HC-4

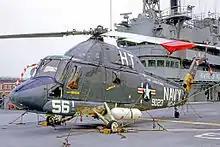
Kaman UH-2A Seasprite of HC-4 Squadron aboard USS Guadalcanal in 1970.

On 1 July 1960 Helicopter Utility Squadron Four (HU-4) was established at NAS Lakehurst, New Jersey, and tasked with the logistic support of non-aviation ships of the U.S. Atlantic Fleet. To describe its mission more accurately, the squadron was redesignated as Helicopter Combat Support Squadron Four in July 1965, and HC-4 was born. The unit was equipped with the Kaman UH-2A Seasprite light transport helicopter. Eight years later, the young squadron assumed a new mission of Helicopter Anti-submarine Warfare and was renamed HSL-30.